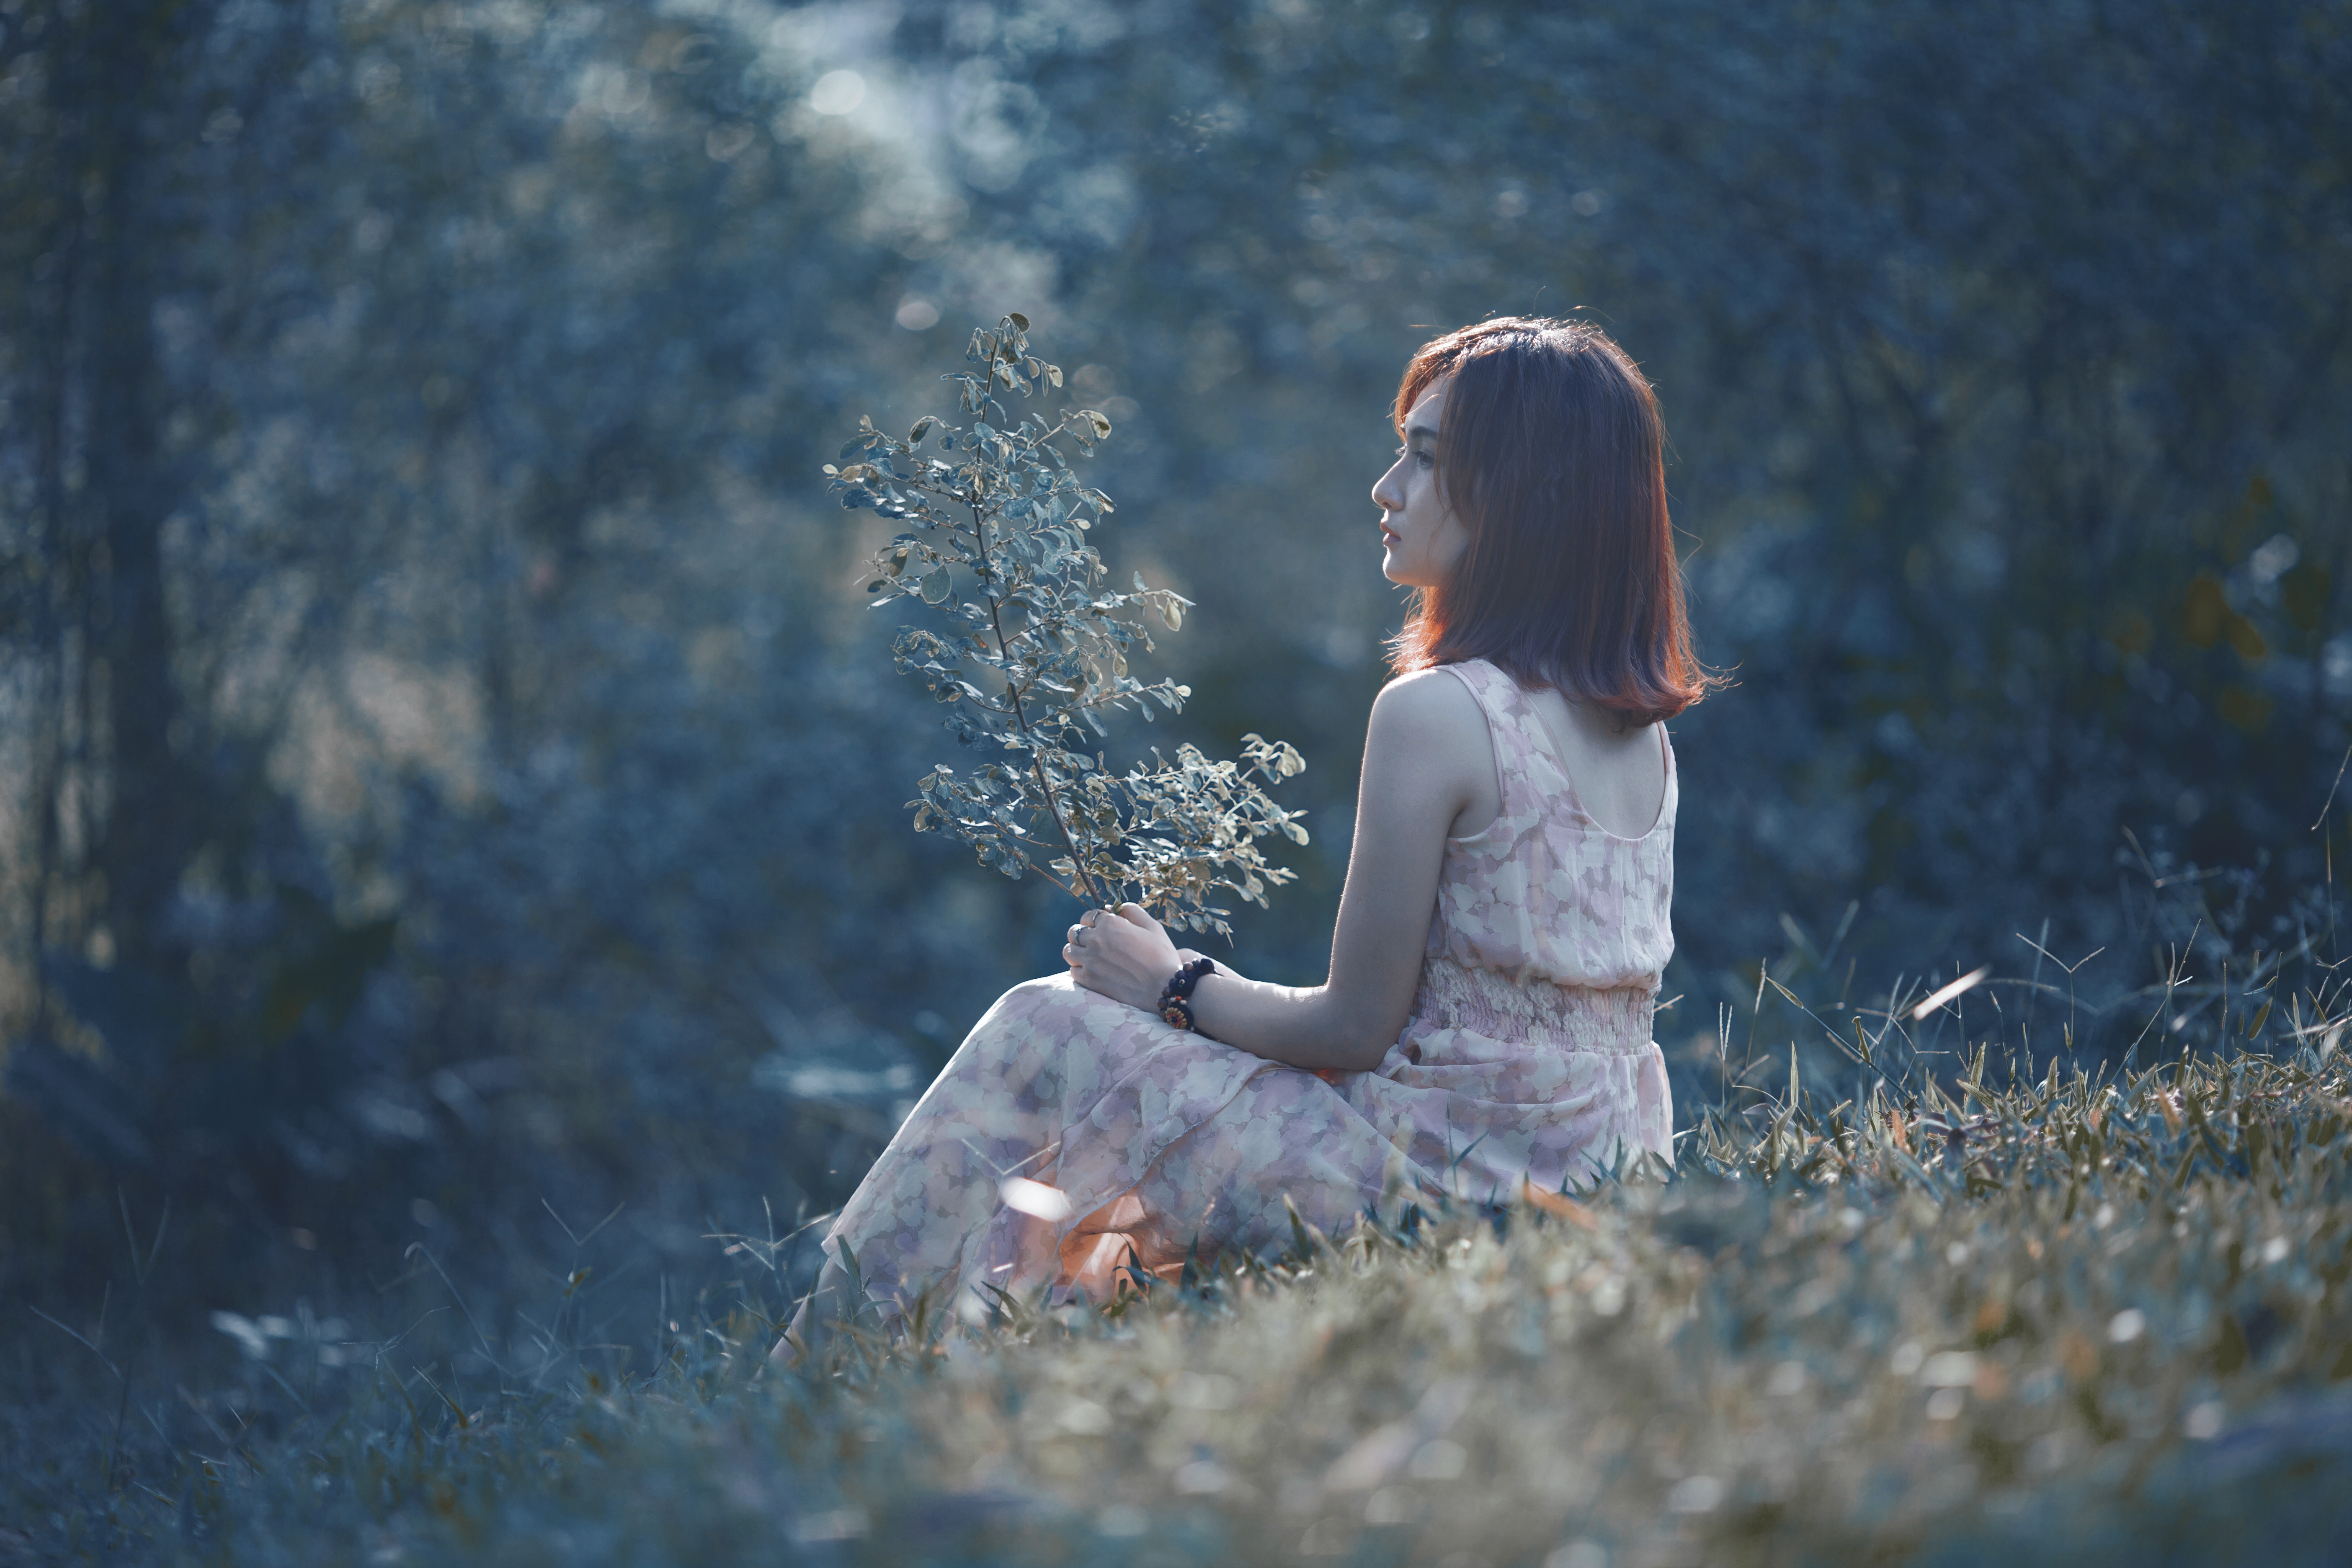
tree, person, snow, winter, woman, sunlight, morning, flower, spring, sitting, autumn, weather, blue, lady, season, adult, freezing